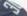
Number: 3